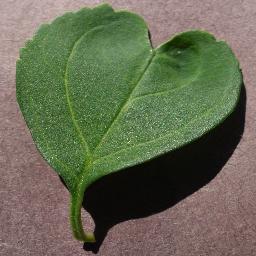
Label: Cherry___healthy